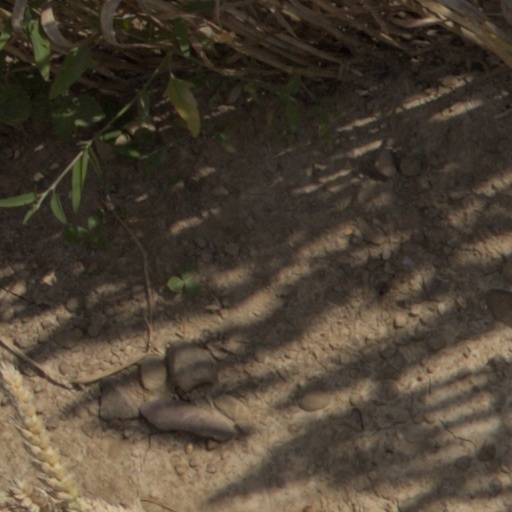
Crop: wheat